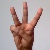
The image shows a hand gesture representing the letter 'W' in Indian Sign Language.